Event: Nepal Earthquake
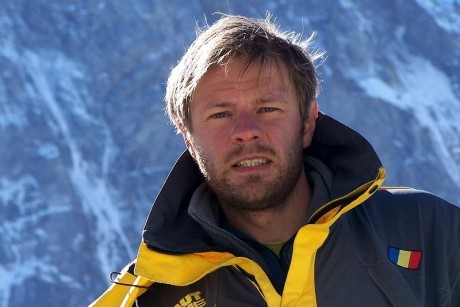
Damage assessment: no_damage